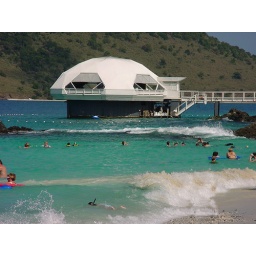
You can walk downstairs below the surface and watch the fish in the crystal clear water